Azerbaijan–Iran border

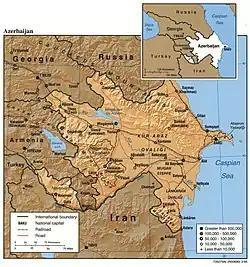
Map of Azerbaijan, with Iran to the south

The Azerbaijan–Iran border is 689 km (428 mi) in length and consists of two non-contiguous sections separated by the 44-km long Armenia–Iran border.